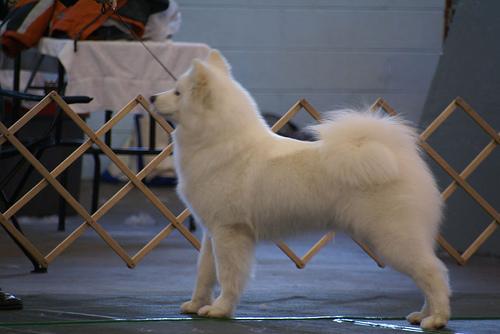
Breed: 2192-n000088-Samoyed